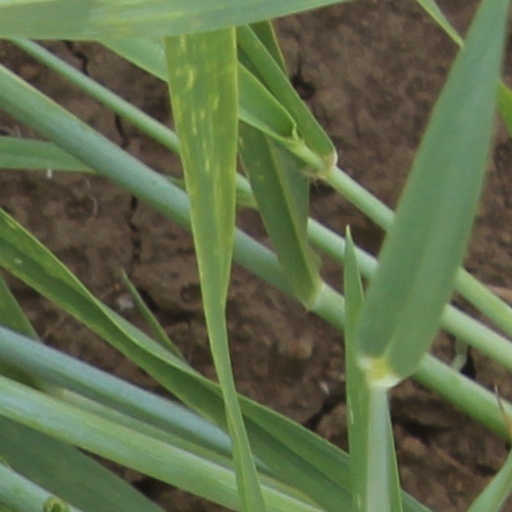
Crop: wheat